McHale's Navy

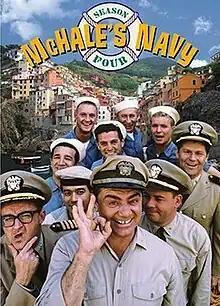
Front to back: McHale, Binghamton, Parker, Fuji, Carpenter, Tinker, Virgil, Christy, Willy, Gruber

McHale's Navy is an American sitcom starring Ernest Borgnine that aired 138 half-hour episodes over four seasons, from October 11, 1962, to April 12, 1966, on the ABC television network. The series was filmed in black and white and originated from a one-hour drama titled "Seven Against the Sea", broadcast on April 3, 1962, as part of the "Alcoa Premiere" anthology series. The ABC series spawned three feature films: "McHale's Navy" (1964); a sequel, "McHale's Navy Joins the Air Force" (1965); and a 1997 sequel-remake of the original series.